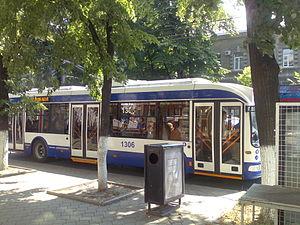
Le trolleybus de Chișinău est un des systèmes de transport en commun de Chișinău, en Moldavie.